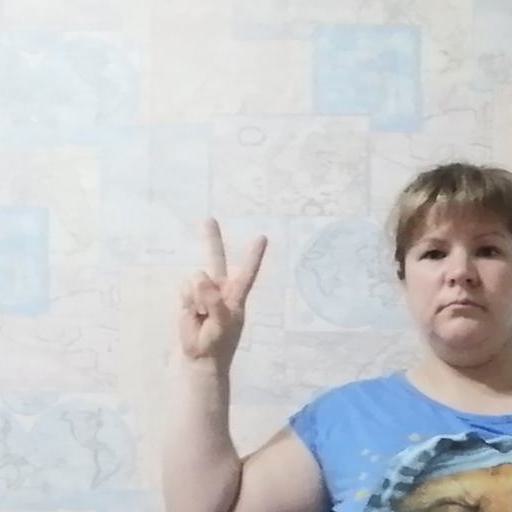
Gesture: peace